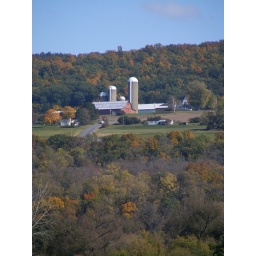
Typical scenery for my home area. A barn, silos, and farm house against Autumn foliage. SOOC - unedited